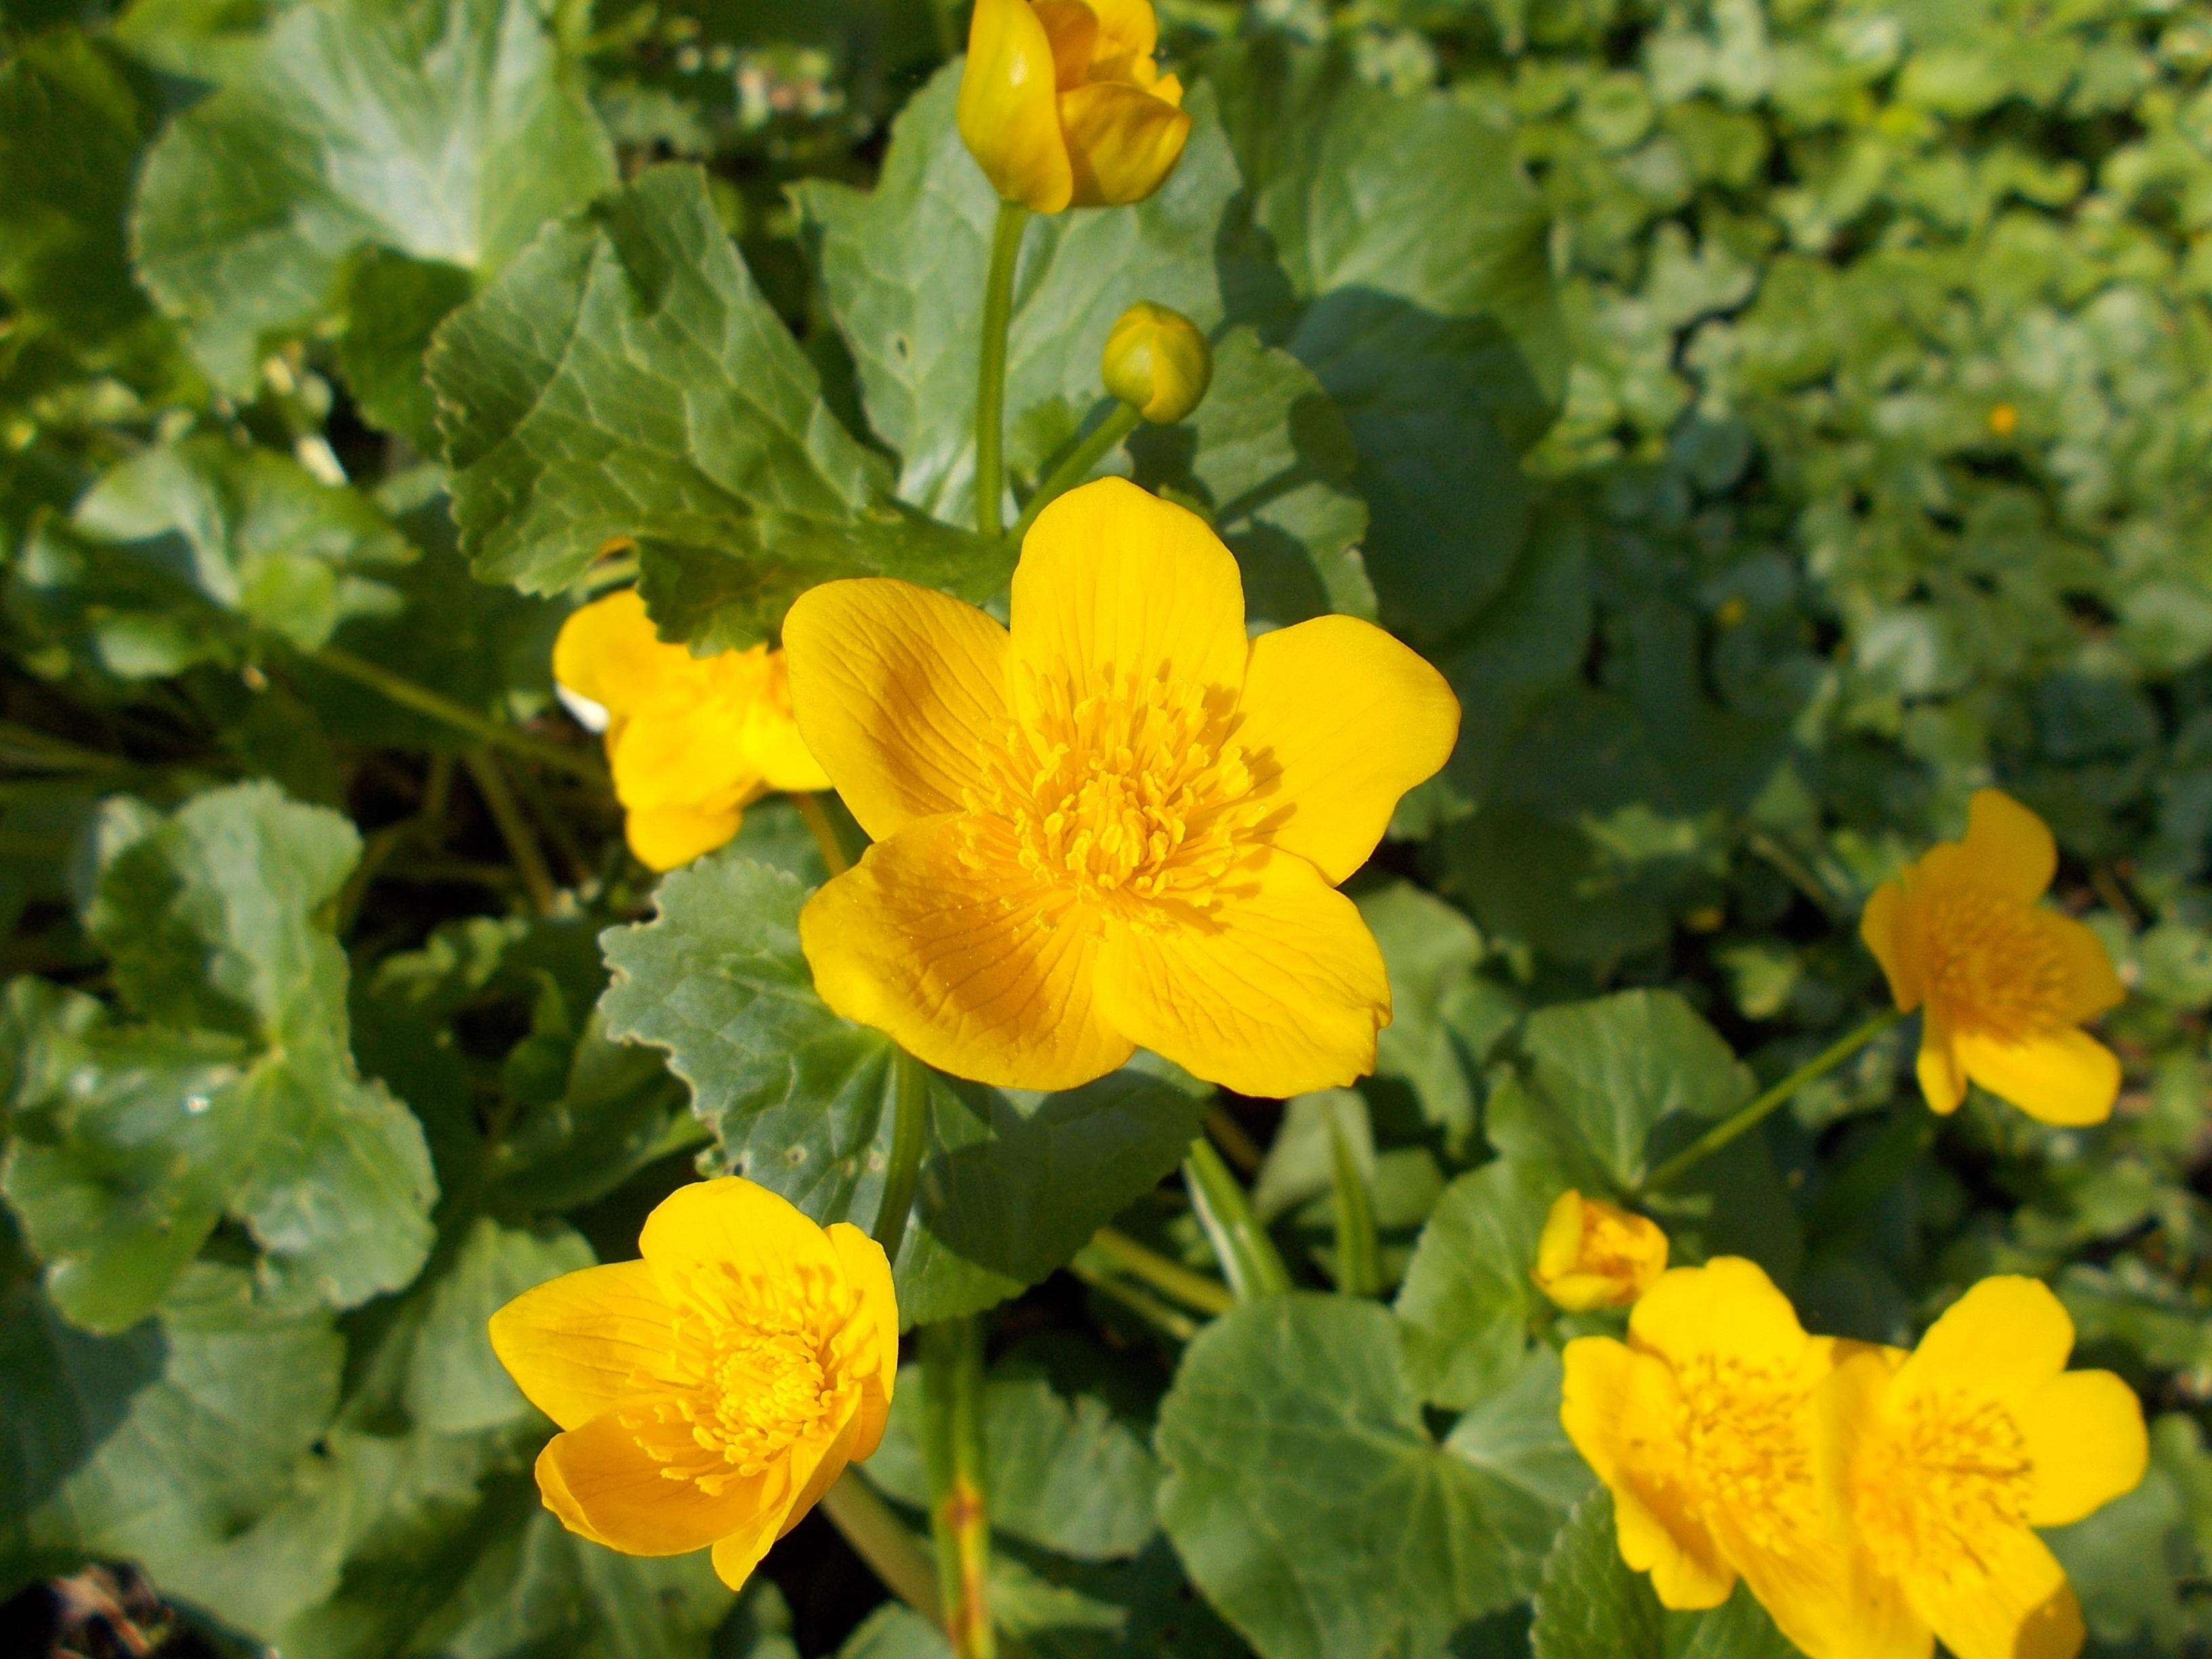
plant, flower, petal, produce, botany, yellow, flora, wildflower, poppy, of course, beautiful flower, flowering plant, eschscholzia californica, annual plant, land plant, poppy family, large flowered evening primrose, chelidonium